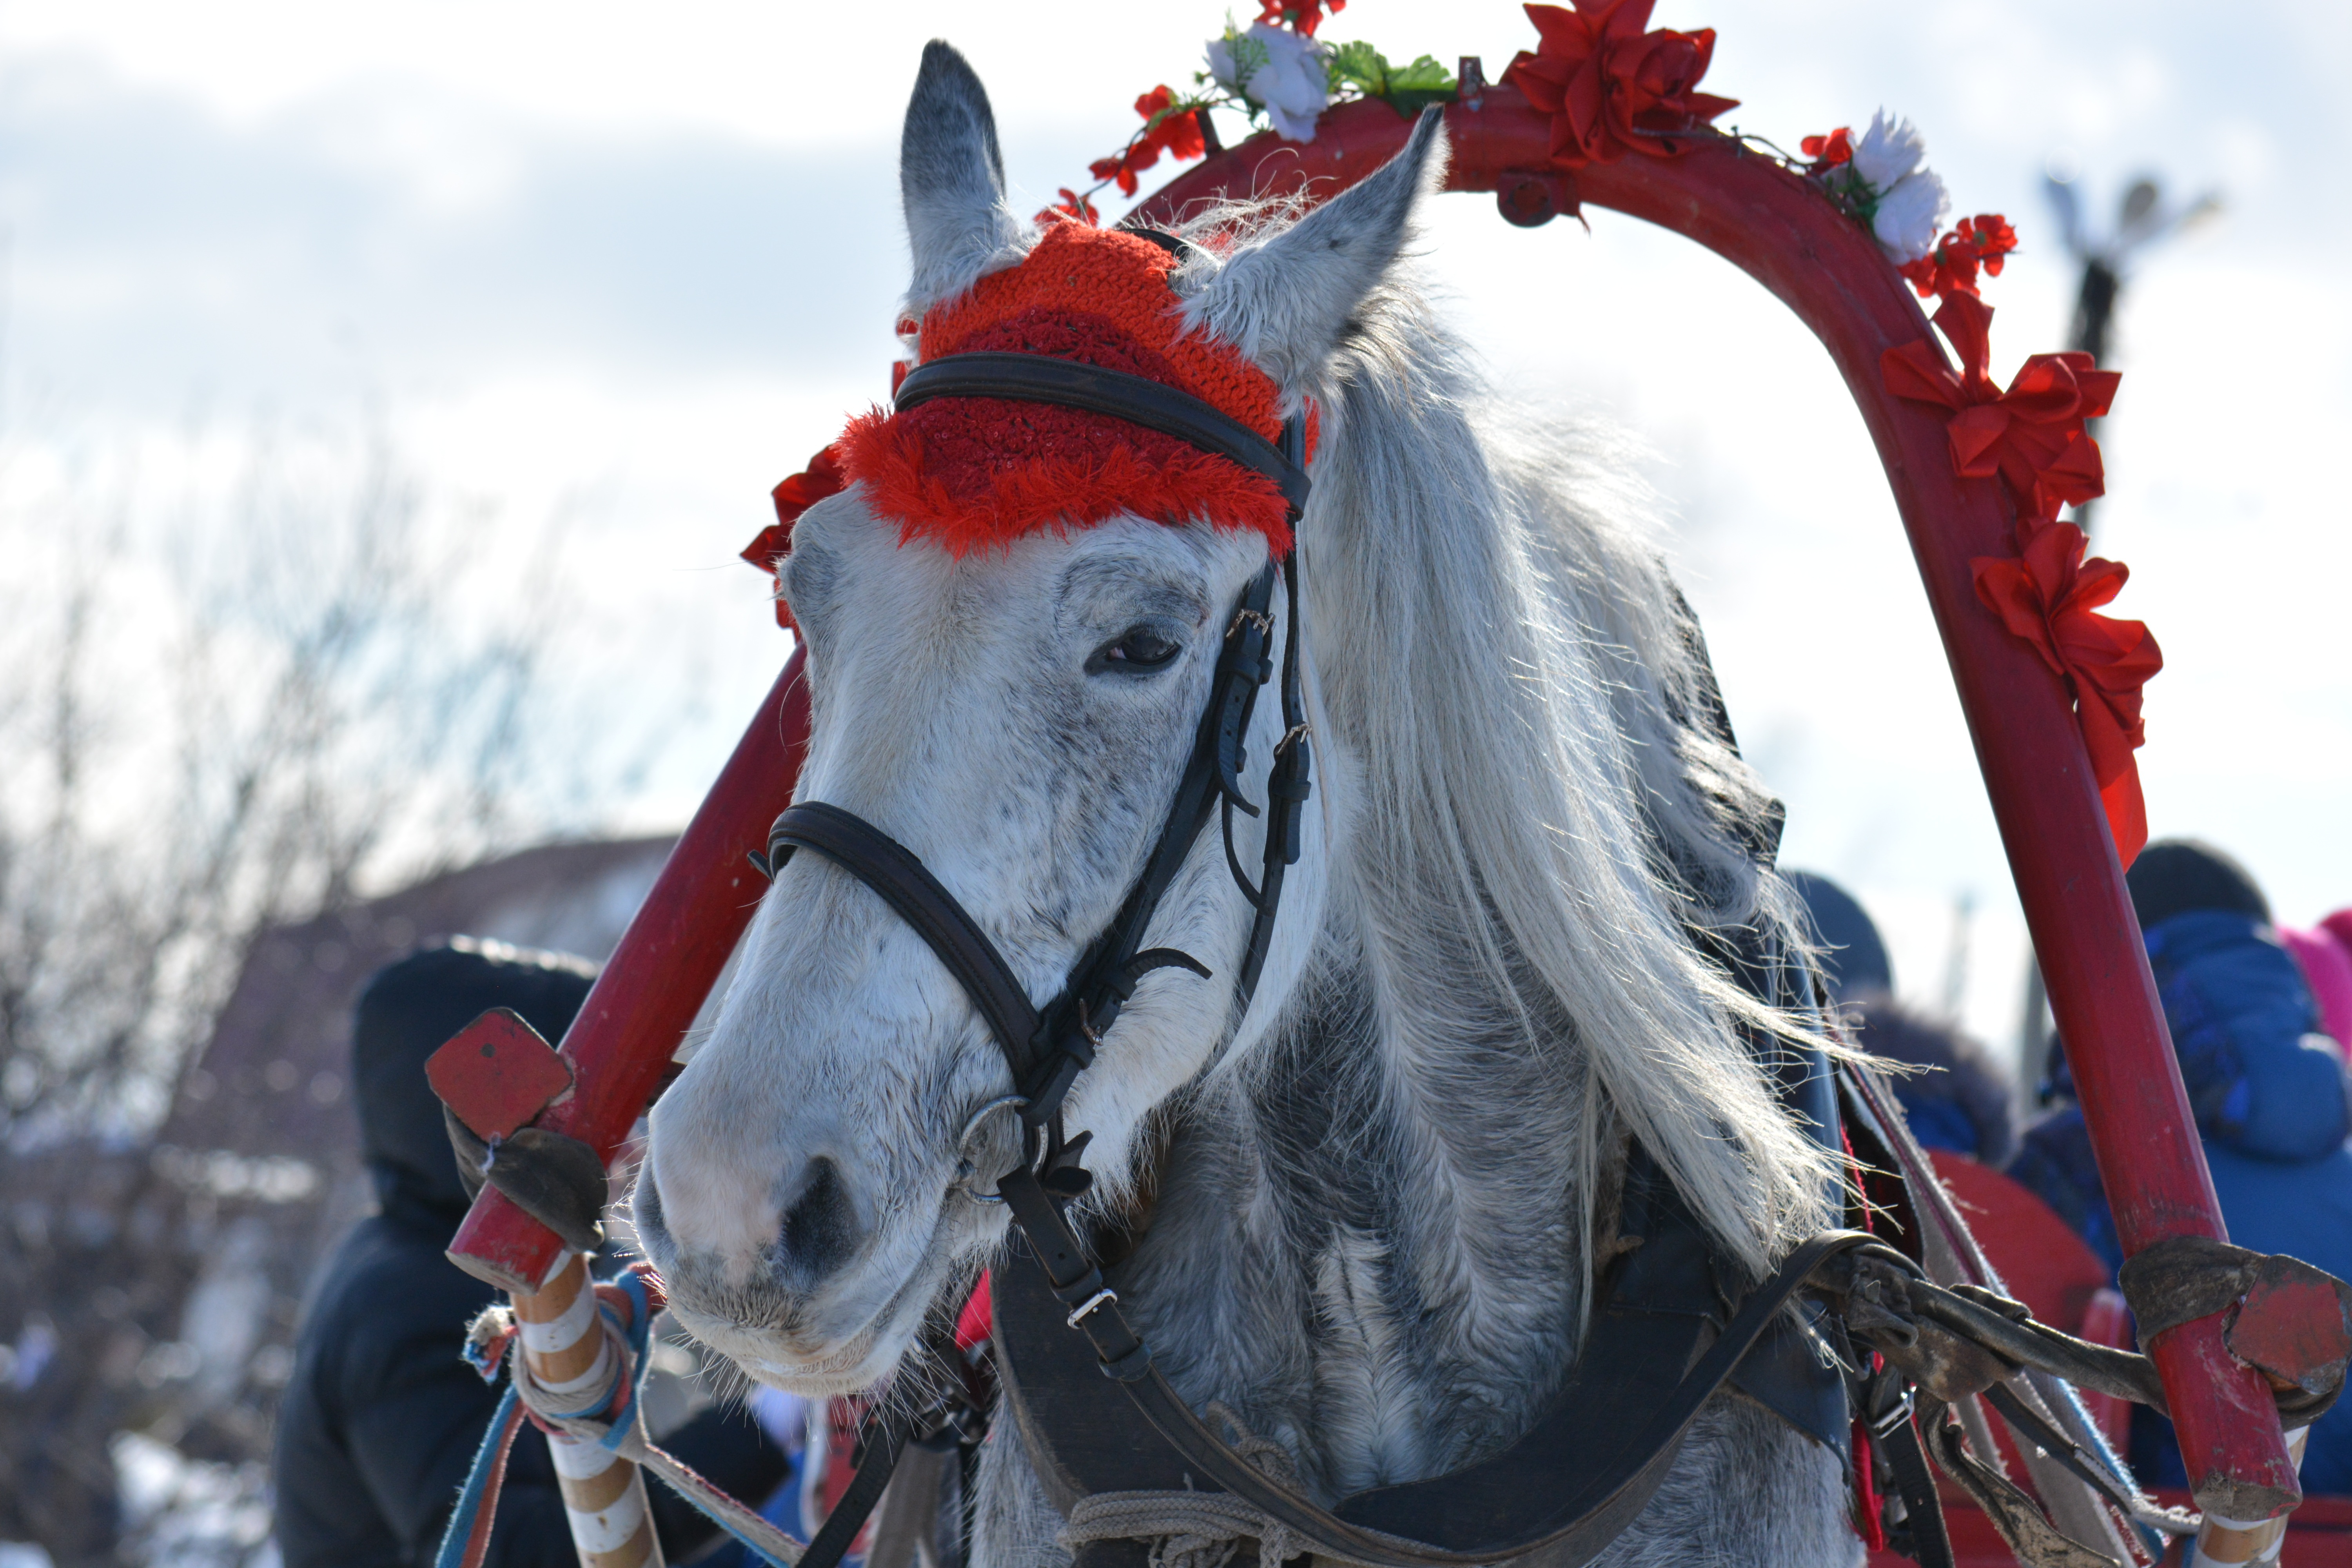
horse, stallion, skiing, team, harness, jockey, pack animal, horse like mammal, harnessing